Niushikou station

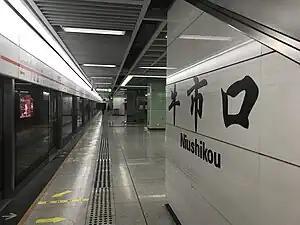

Niushikou is a station on Line 2 of the Chengdu Metro in China.